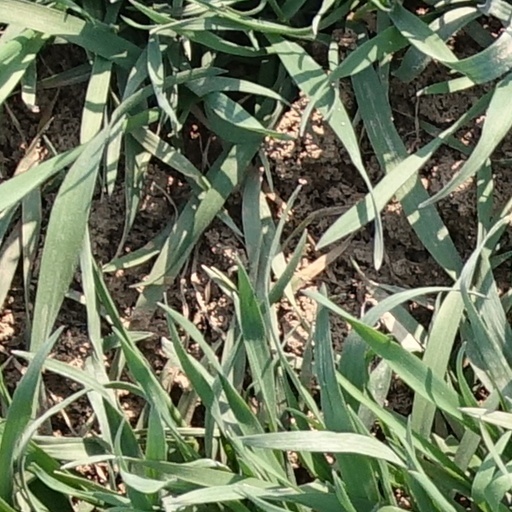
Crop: wheat